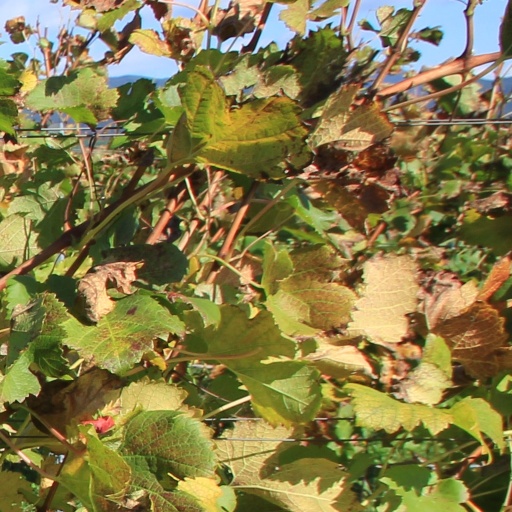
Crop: grape